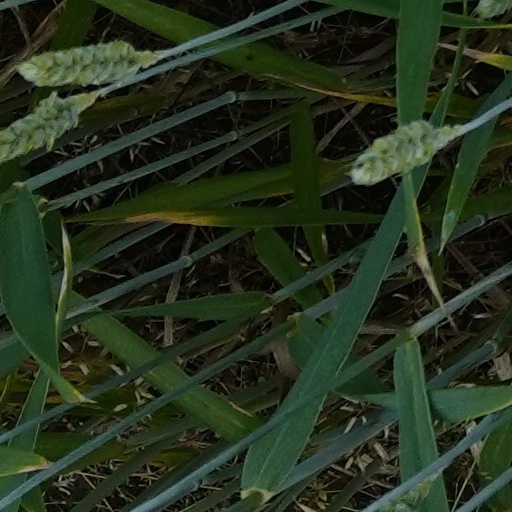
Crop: wheat